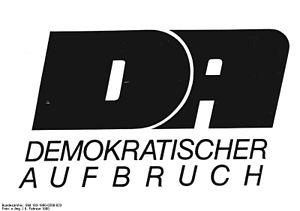
Demokratischer Aufbruch est un mouvement politique d'opposition chrétien à la République démocratique allemande créé en 1989 et disparu en 1990.